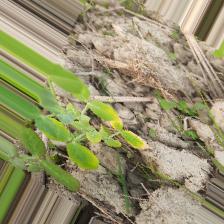
Label: Ascochyta blight